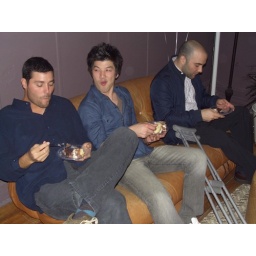
the boys in blue